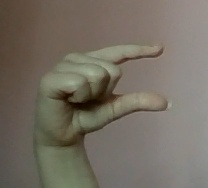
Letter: dal